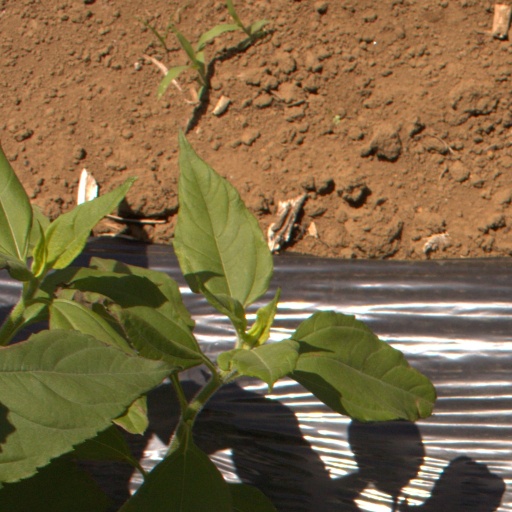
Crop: Jerusalem artichoke